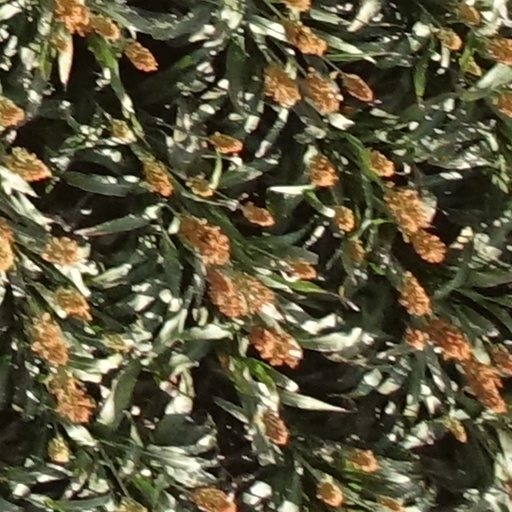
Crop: sorghum